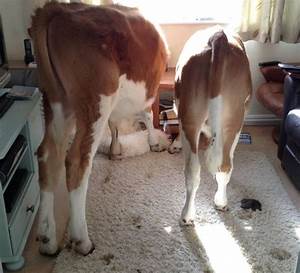
Label: mucca